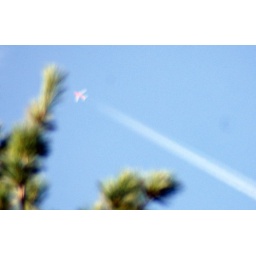
Southwest over the white pine